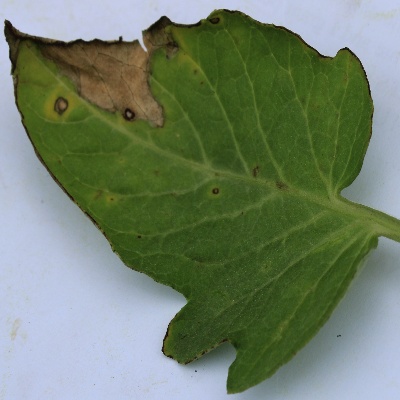
Crop: Tomato
Condition: verticulium wilt